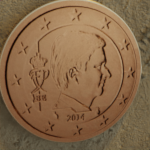
Coin value: 1cent
Country: be
Edition: 2014